Francine (wrestling)

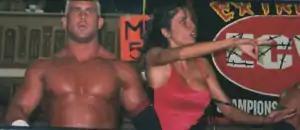
Francine (right) with Chris Candido in Extreme Championship Wrestling in 1998

On July 13, 1996, at Heat Wave, Francine turned on The Pitbulls and became the manager of Shane Douglas. The Pitbulls gained their revenge by superbombing her through a table. At Holiday Hell '96 in December 1996, Francine and Douglas defeated Tommy Dreamer and Beulah McGillicutty in a mixed tag team match; the two teams faced one another repeatedly until mid-1997. Francine managed Douglas from 1996 until his departure from the promotion in 1999. Referred to as his "Head" Cheerleader, she twice helped him become ECW World Heavyweight Champion. During this time, she could also occasionally be found at ringside in support of Douglas' Triple Threat teammates Chris Candido and Bam Bam Bigelow. Bigelow, however, legitimately broke her pelvic bone while performing a press slam on her. In November 1997, she was by Douglas' side when he defeated Bigelow for the World Championship. She remained Douglas's manager until he left ECW in 1999.